Joseph Gutheinz

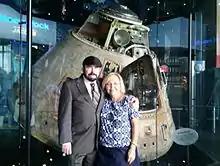
Joseph and Lori Gutheinz

Joseph Gutheinz's father was a lieutenant colonel in the US Marines and a veteran of World War II, the Korean War and the Vietnam War, and his mother, Rita O’Leary Gutheinz, was a Marine Corps enlisted woman.